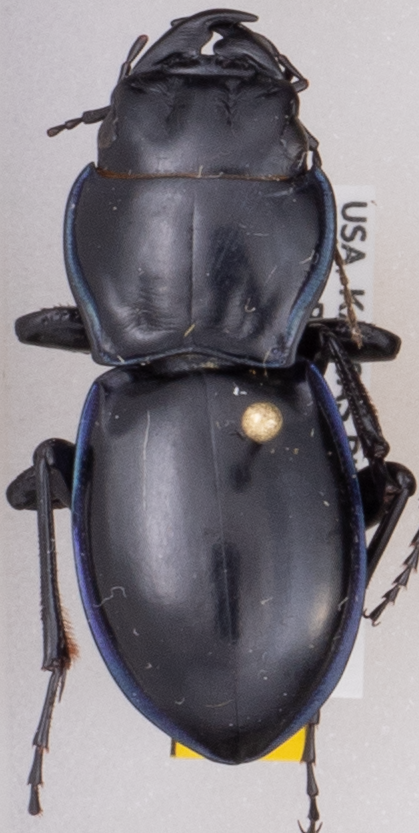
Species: Pasimachus elongatus
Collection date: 2020-08-10
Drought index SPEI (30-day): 0.992
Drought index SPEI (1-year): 0.746
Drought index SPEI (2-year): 2.09